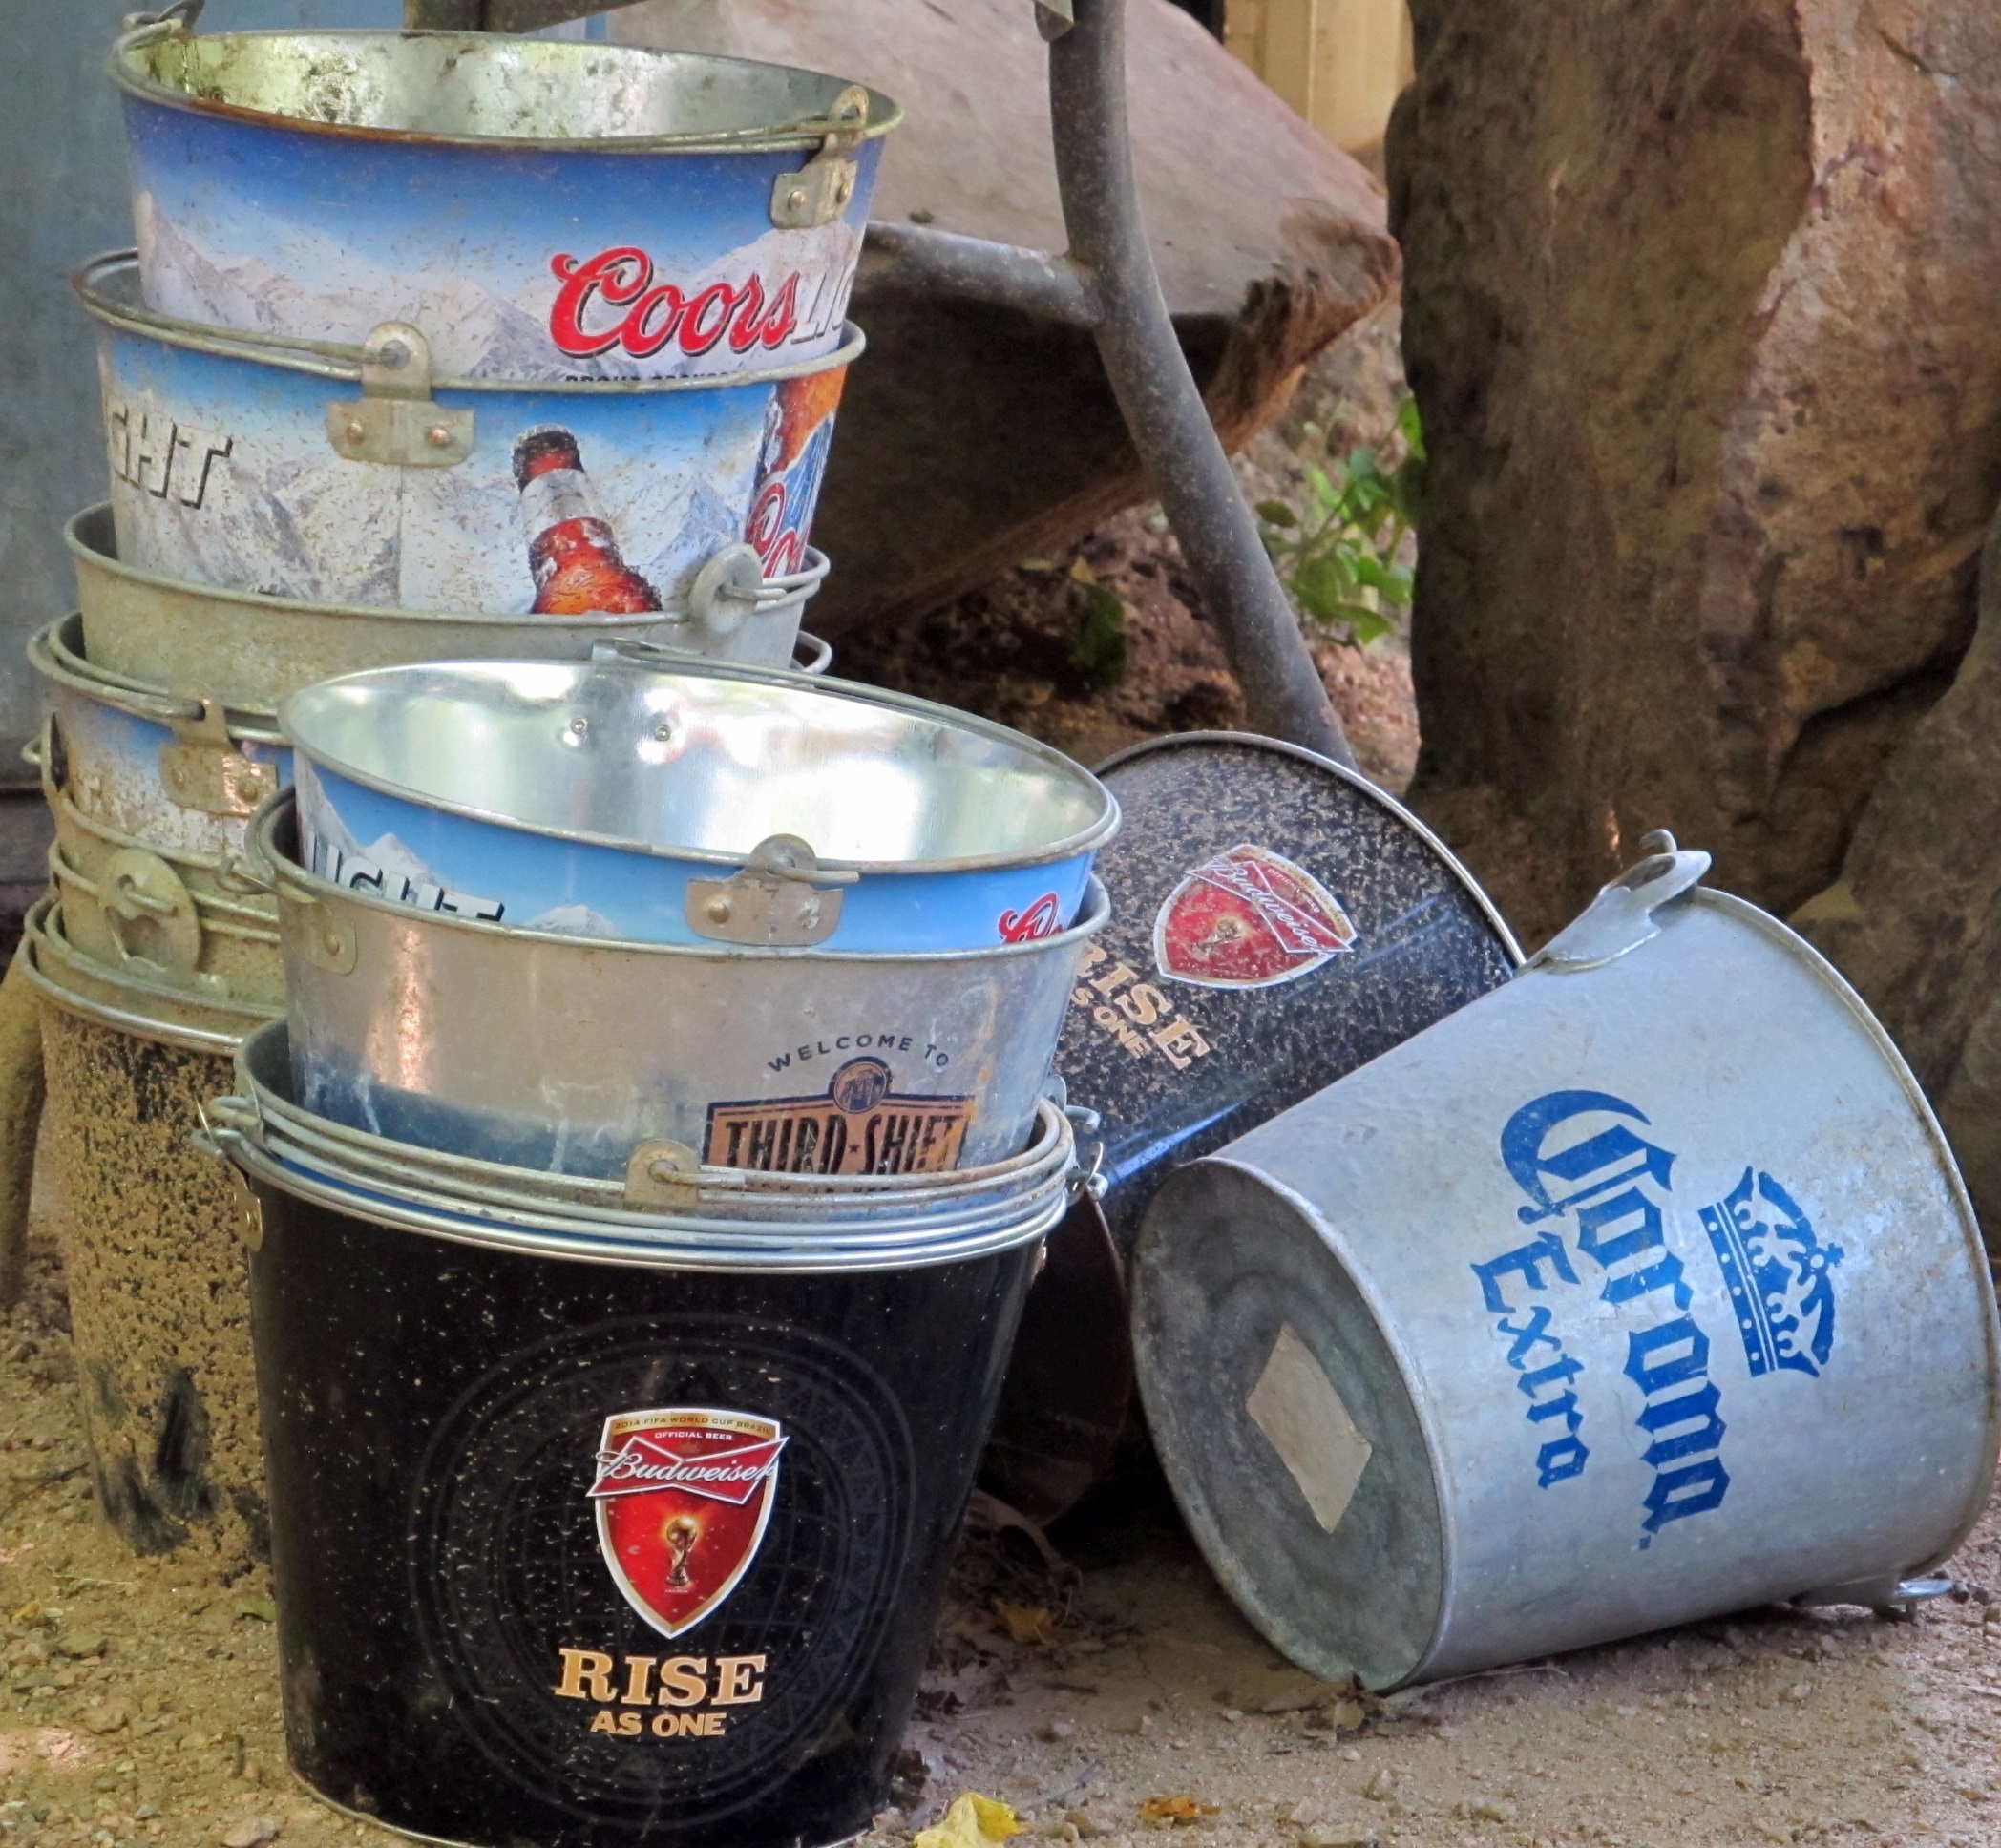
restaurant, bar, beverage, drink, material, beer, container, waste, cans, cooler, beer garden, man made object, beer buckets